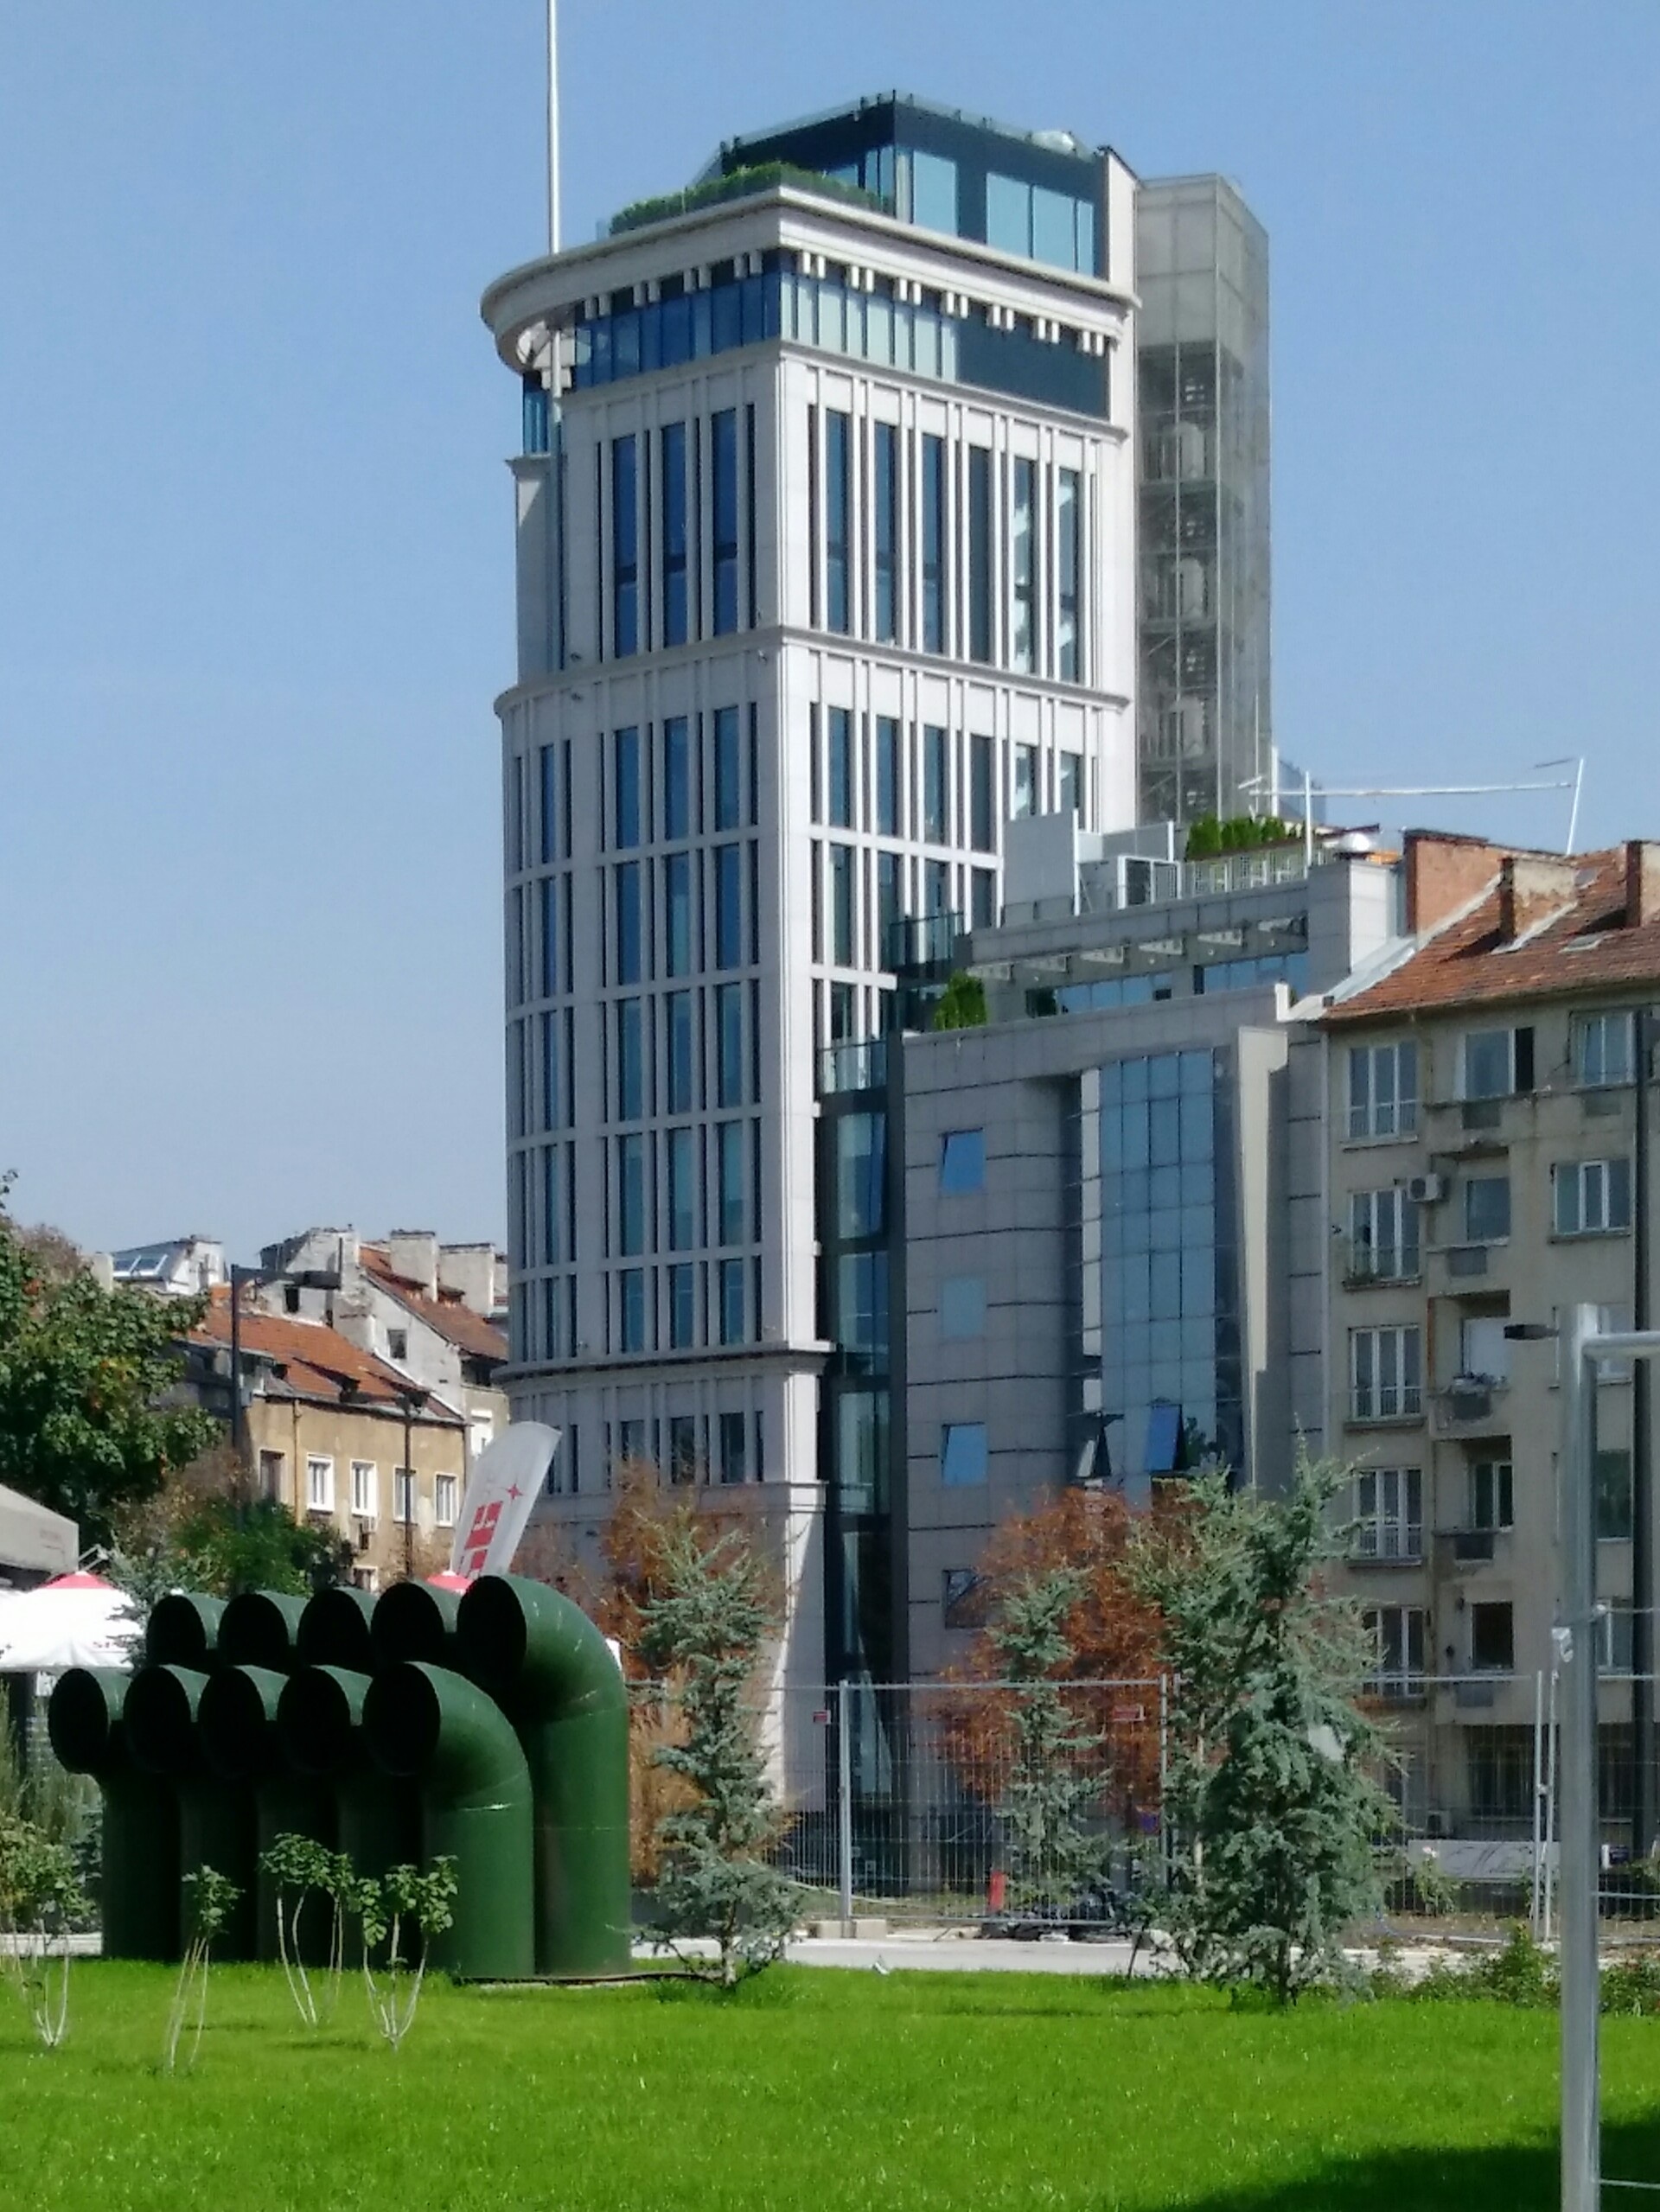
architecture, building, city, skyscraper, downtown, plaza, landmark, facade, property, tower block, campus, headquarters, bulgaria, sofia, condominium, neighbourhood, residential area, center of the city